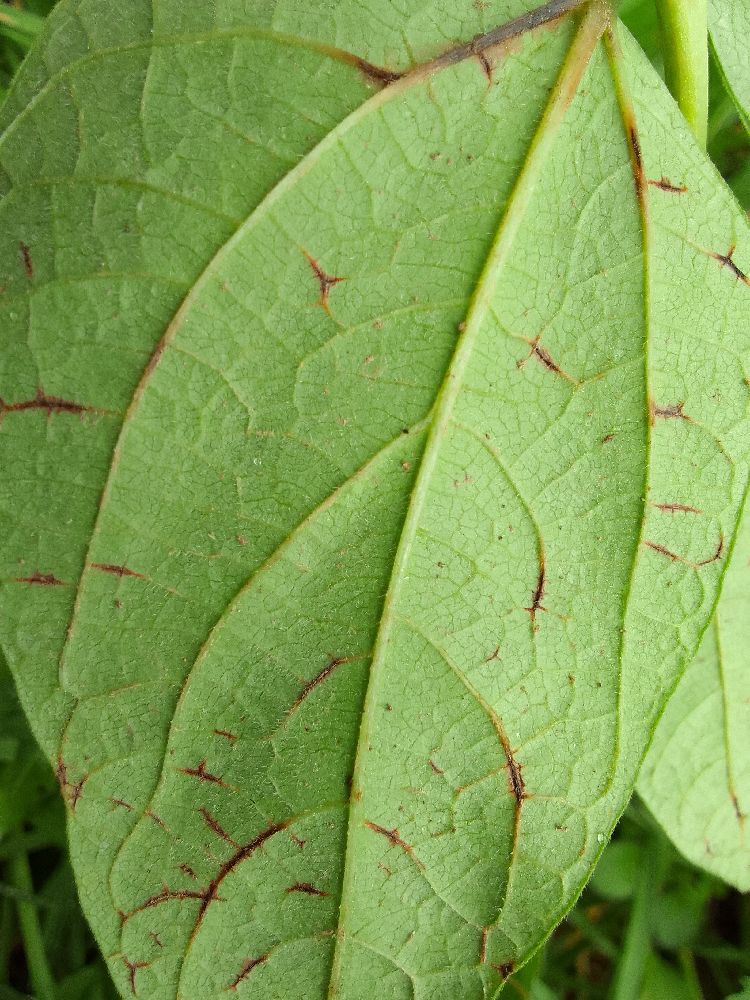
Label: anthracnose